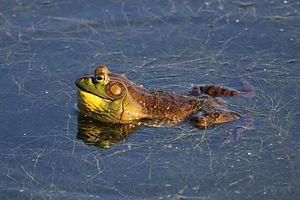
Ouaouaron mâle coassant, Réserve naturelle du Marais-Léon-Provancher, Québec, Canada.
Les amphibiens au Québec se classent dans deux ordres : Caudata — qui regroupe les salamandres, les tritons et Anura — qui regroupe les crapauds et les grenouilles. Le premier ordre comprend dix espèces classées en quatre familles et le second ordre comprend aussi dix espèces classées en trois familles.
Lithobates catesbeianus est une espèce d'amphibien de la famille des Ranidae. Elle est appelée ouaouaron, grenouille mugissante ou grenouille-taureau. Le mot « ouaouaron » est d'origine wendat. Cette espèce est la plus grosse grenouille d'Amérique du Nord. Elle a été introduite dans de nombreux pays du monde et est aujourd'hui qualifiée d'espèce invasive.